Sliding Rock

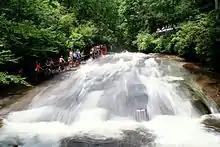
People in line to slide down the rock

The rock has long been used as a natural water slide for adventurous tourists and locals. The water is very cold, approximately 55 degrees Fahrenheit, and is popular for cooling off in the summer.